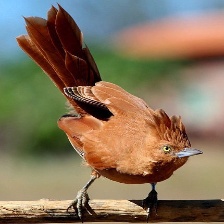
Species: CAATINGA CACHOLOTE
Scientific name: PSEUDOSEISURA CRISTAT